2023 Clean Harbors 175

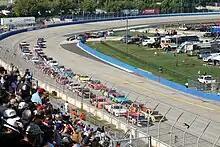
A restart during the 2023 Clean Harbors 175

The 2023 Clean Harbors 175 was the 18th stock car race of the 2023 NASCAR Craftsman Truck Series, the second race of the Round of 10, and the first iteration of the event. The race was held on Sunday, August 27, 2023, in West Allis, Wisconsin at the Milwaukee Mile, a permanent oval shaped racetrack. The race took the scheduled 175 laps to complete. Grant Enfinger, driving for GMS Racing, would hold off Carson Hocevar with under 10 laps to go, and earned his 10th career NASCAR Craftsman Truck Series win, and his second of the season. Enfinger would dominate the majority of the race, winning both stages and leading a race-high 95 laps. He would also earn a spot in the next spot of the playoffs. To fill out the podium, Hocevar, driving for Niece Motorsports, and Christian Eckes, driving for McAnally-Hilgemann Racing, would finish 2nd and 3rd, respectively. This was the first Truck Series to be held at Milwaukee Mile since 2009.